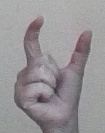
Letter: nun